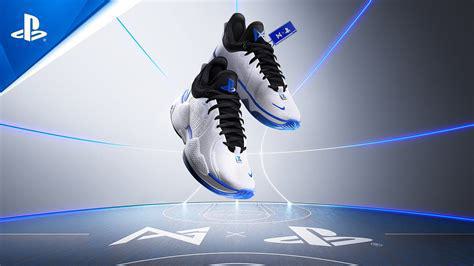
Brand: Nike
Model: Pg 5